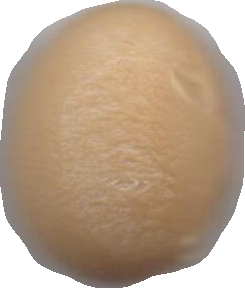
Variety: Grobogan